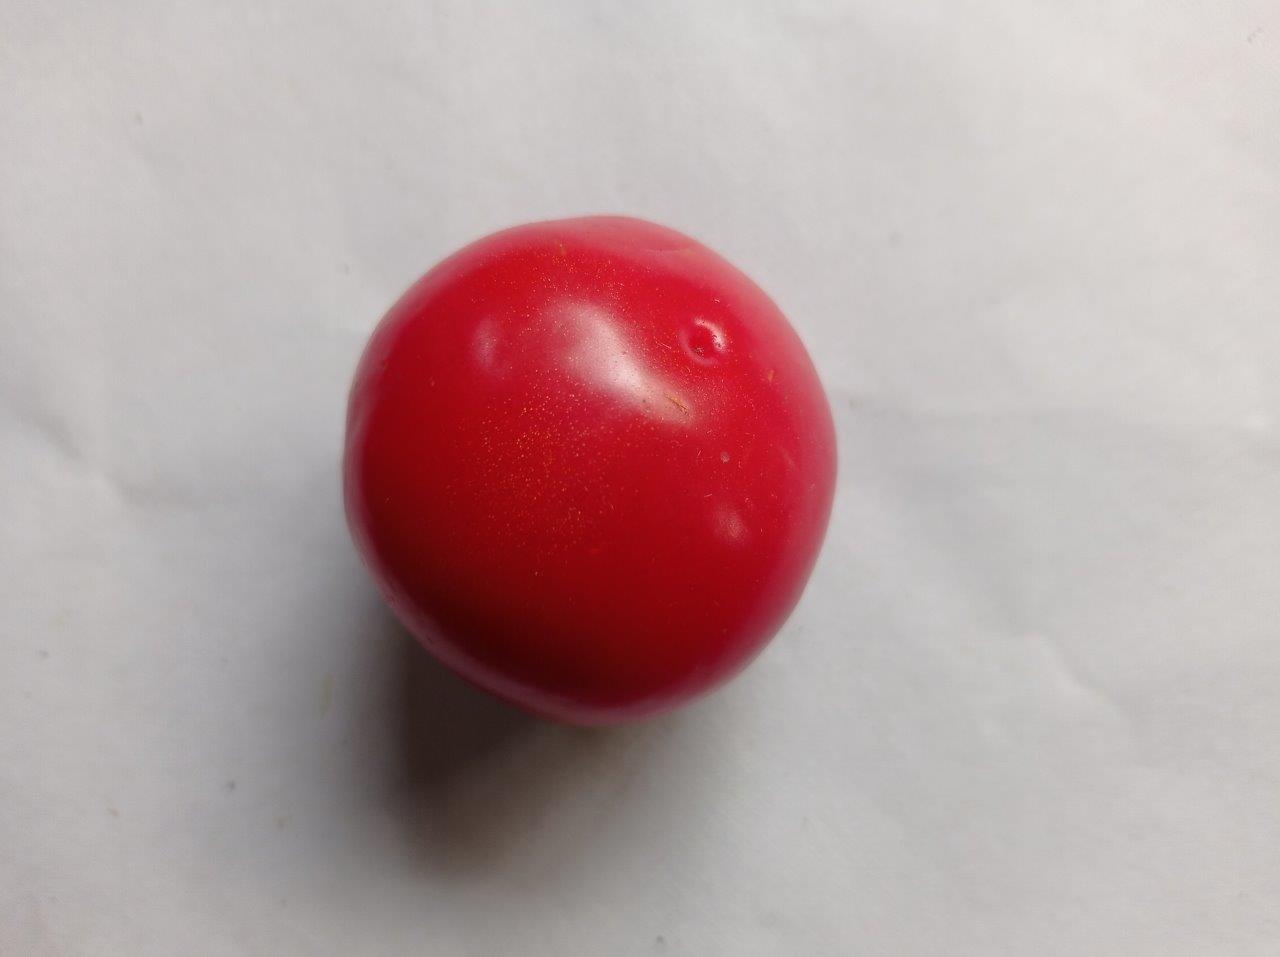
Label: Fresh